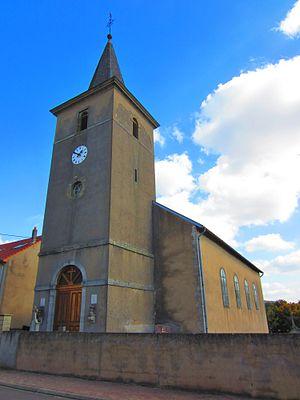
Eglise Velving
Velving est une commune française située dans le département de la Moselle et le bassin de vie de la Moselle-Est, en région Grand Est.